Kentucky Route Zero

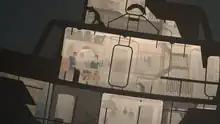
On board the old Mucky Mammoth tugboat, the characters travel across the Echo river.

Act IV takes place on and around The Mucky Mammoth tugboat ferry, as it goes around the underground river known as the Echo. Conway, Shannon, Ezra, Johnny, and Junebug continue downriver on the Echo with boat captain Cate, her assistant Will, and a passenger named Clara who plays the theremin. They make several short stops along the way - at a floating refueling station, a tiki bar called the Rum Colony, a waterside telephone booth, a psychological research facility called the Radvansky Center, and a cypress-covered island rich with edible mushrooms. Cate needs to deliver a package to a telephone exchange located in a flooded train tunnel, but the tugboat cannot pass through the area without disturbing a bat sanctuary, so Conway and Shannon agree to take a dinghy to reach the exchange station. They pass by a monument to the Elkhorn Mine disaster and then through the bat sanctuary. Conway, who has been drinking and whose behavior had become increasingly erratic, sees a boat full of glowing skeletons, similar to those at the whiskey distillery, and remarks that he's been seeing them repeatedly on the river journey. He tells Shannon he wants to take the job at the distillery and pass his delivery truck on to her; she is disturbed by his plan. Shannon delivers the package to Poppy, the lone remaining exchange operator, and when she turns around to re-board the dinghy, she finds that Conway has turned completely into a skeleton, and has boarded a skiff with two other skeletons, departing with them.